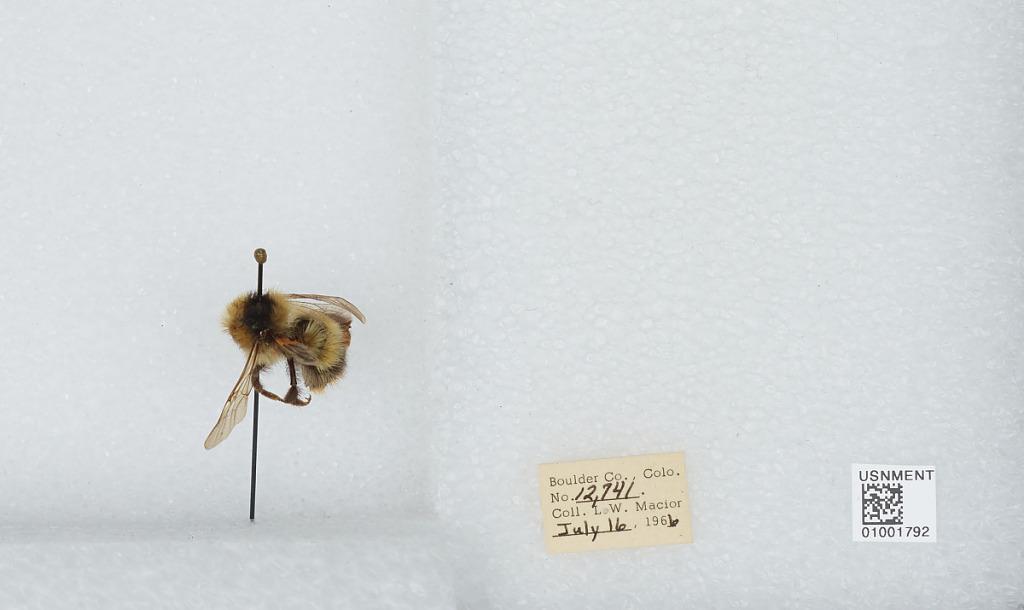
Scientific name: Bombus (Alpinobombus) balteatus Dahlbom
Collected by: L. Macior
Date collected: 1966-7-16
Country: United States
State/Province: Colorado
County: Boulder
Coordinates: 40.0275, -105.252